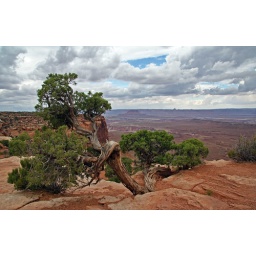
Magnificently curved tree on the canyon rim. Buck Canyon in the background. Canyonlands NP, Utah.